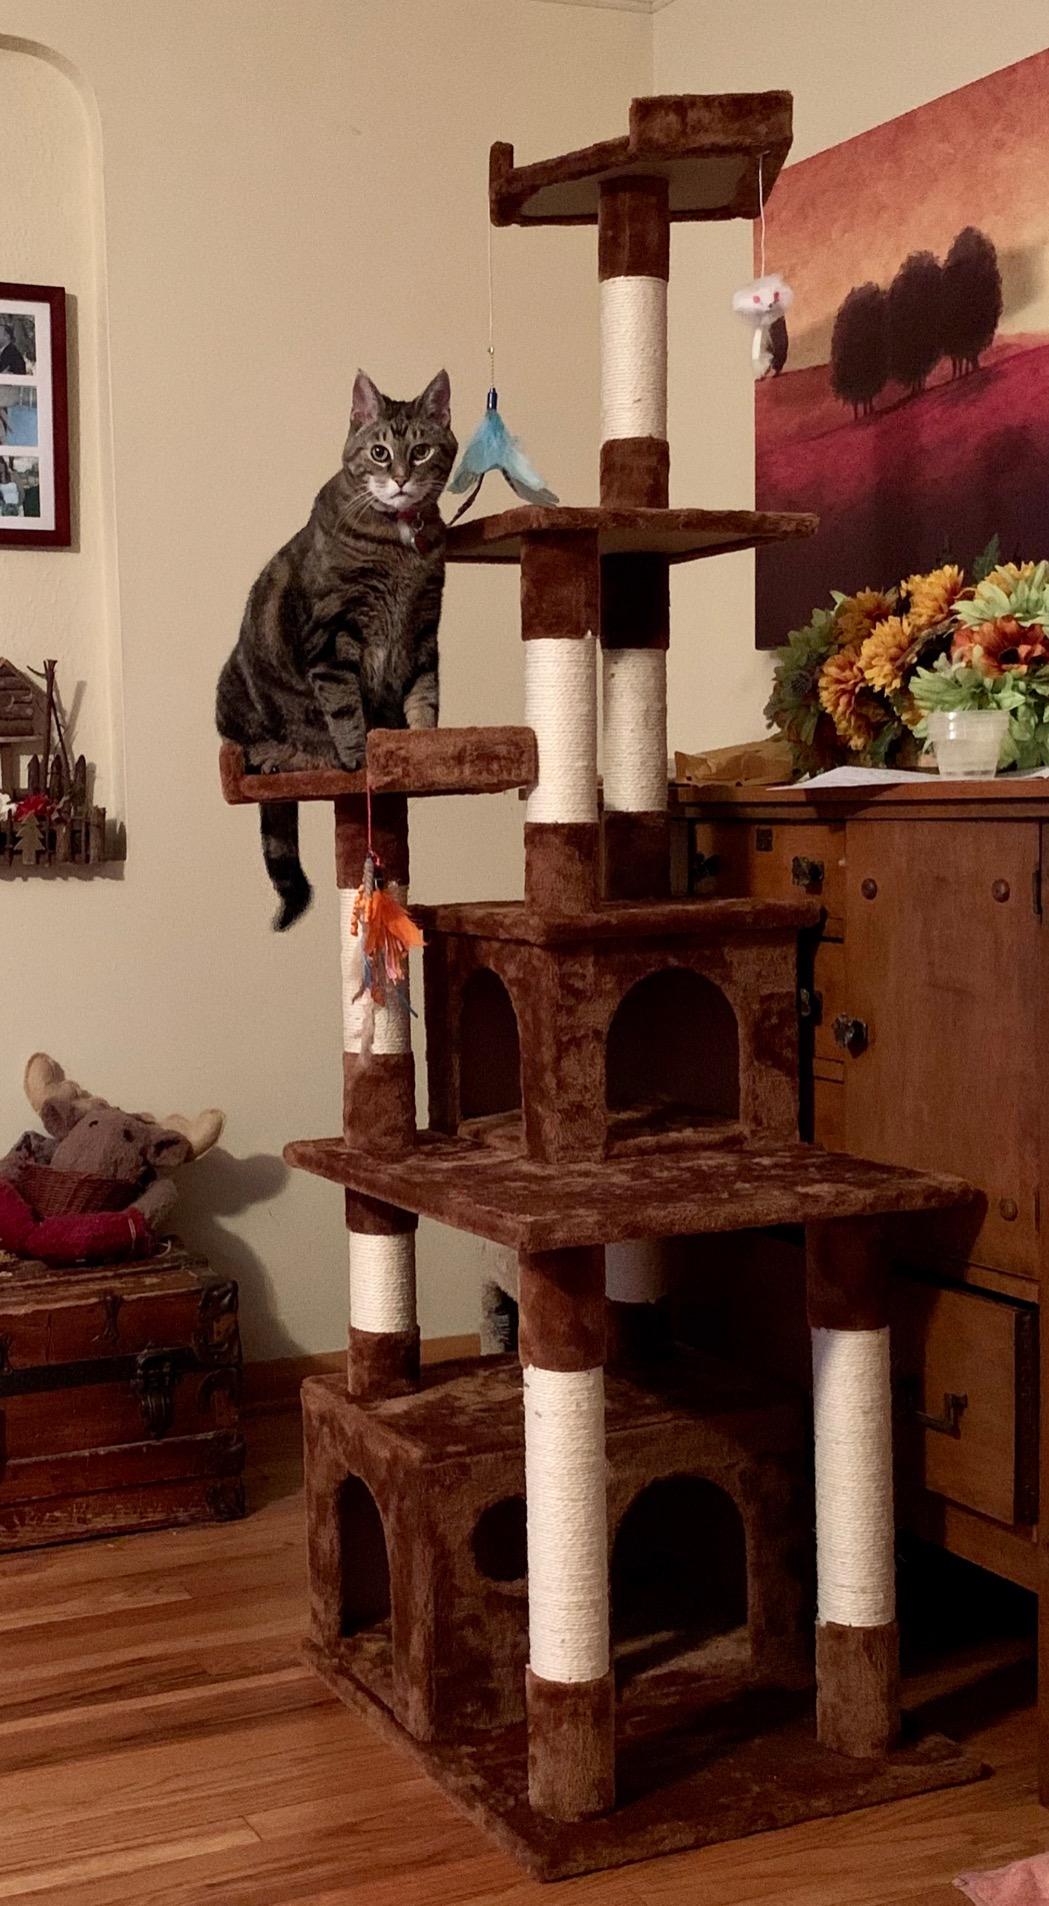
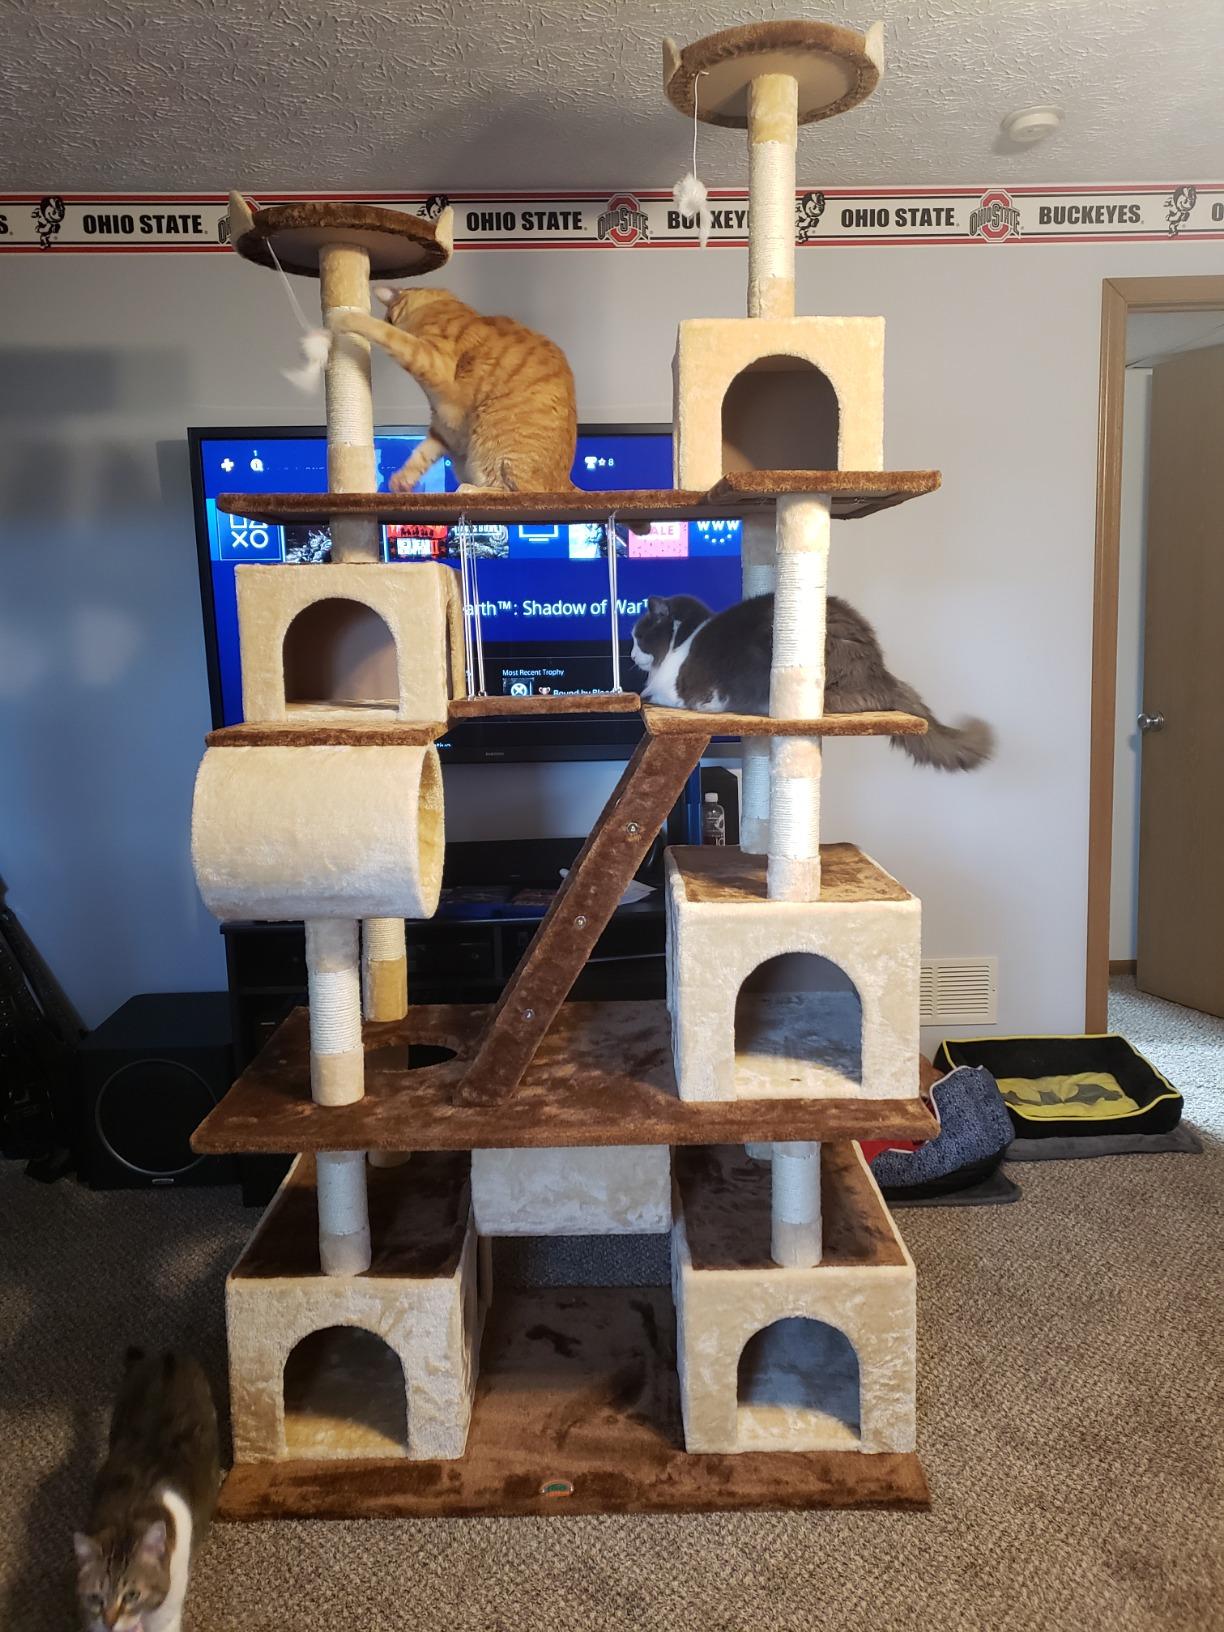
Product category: items_cat tree
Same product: no